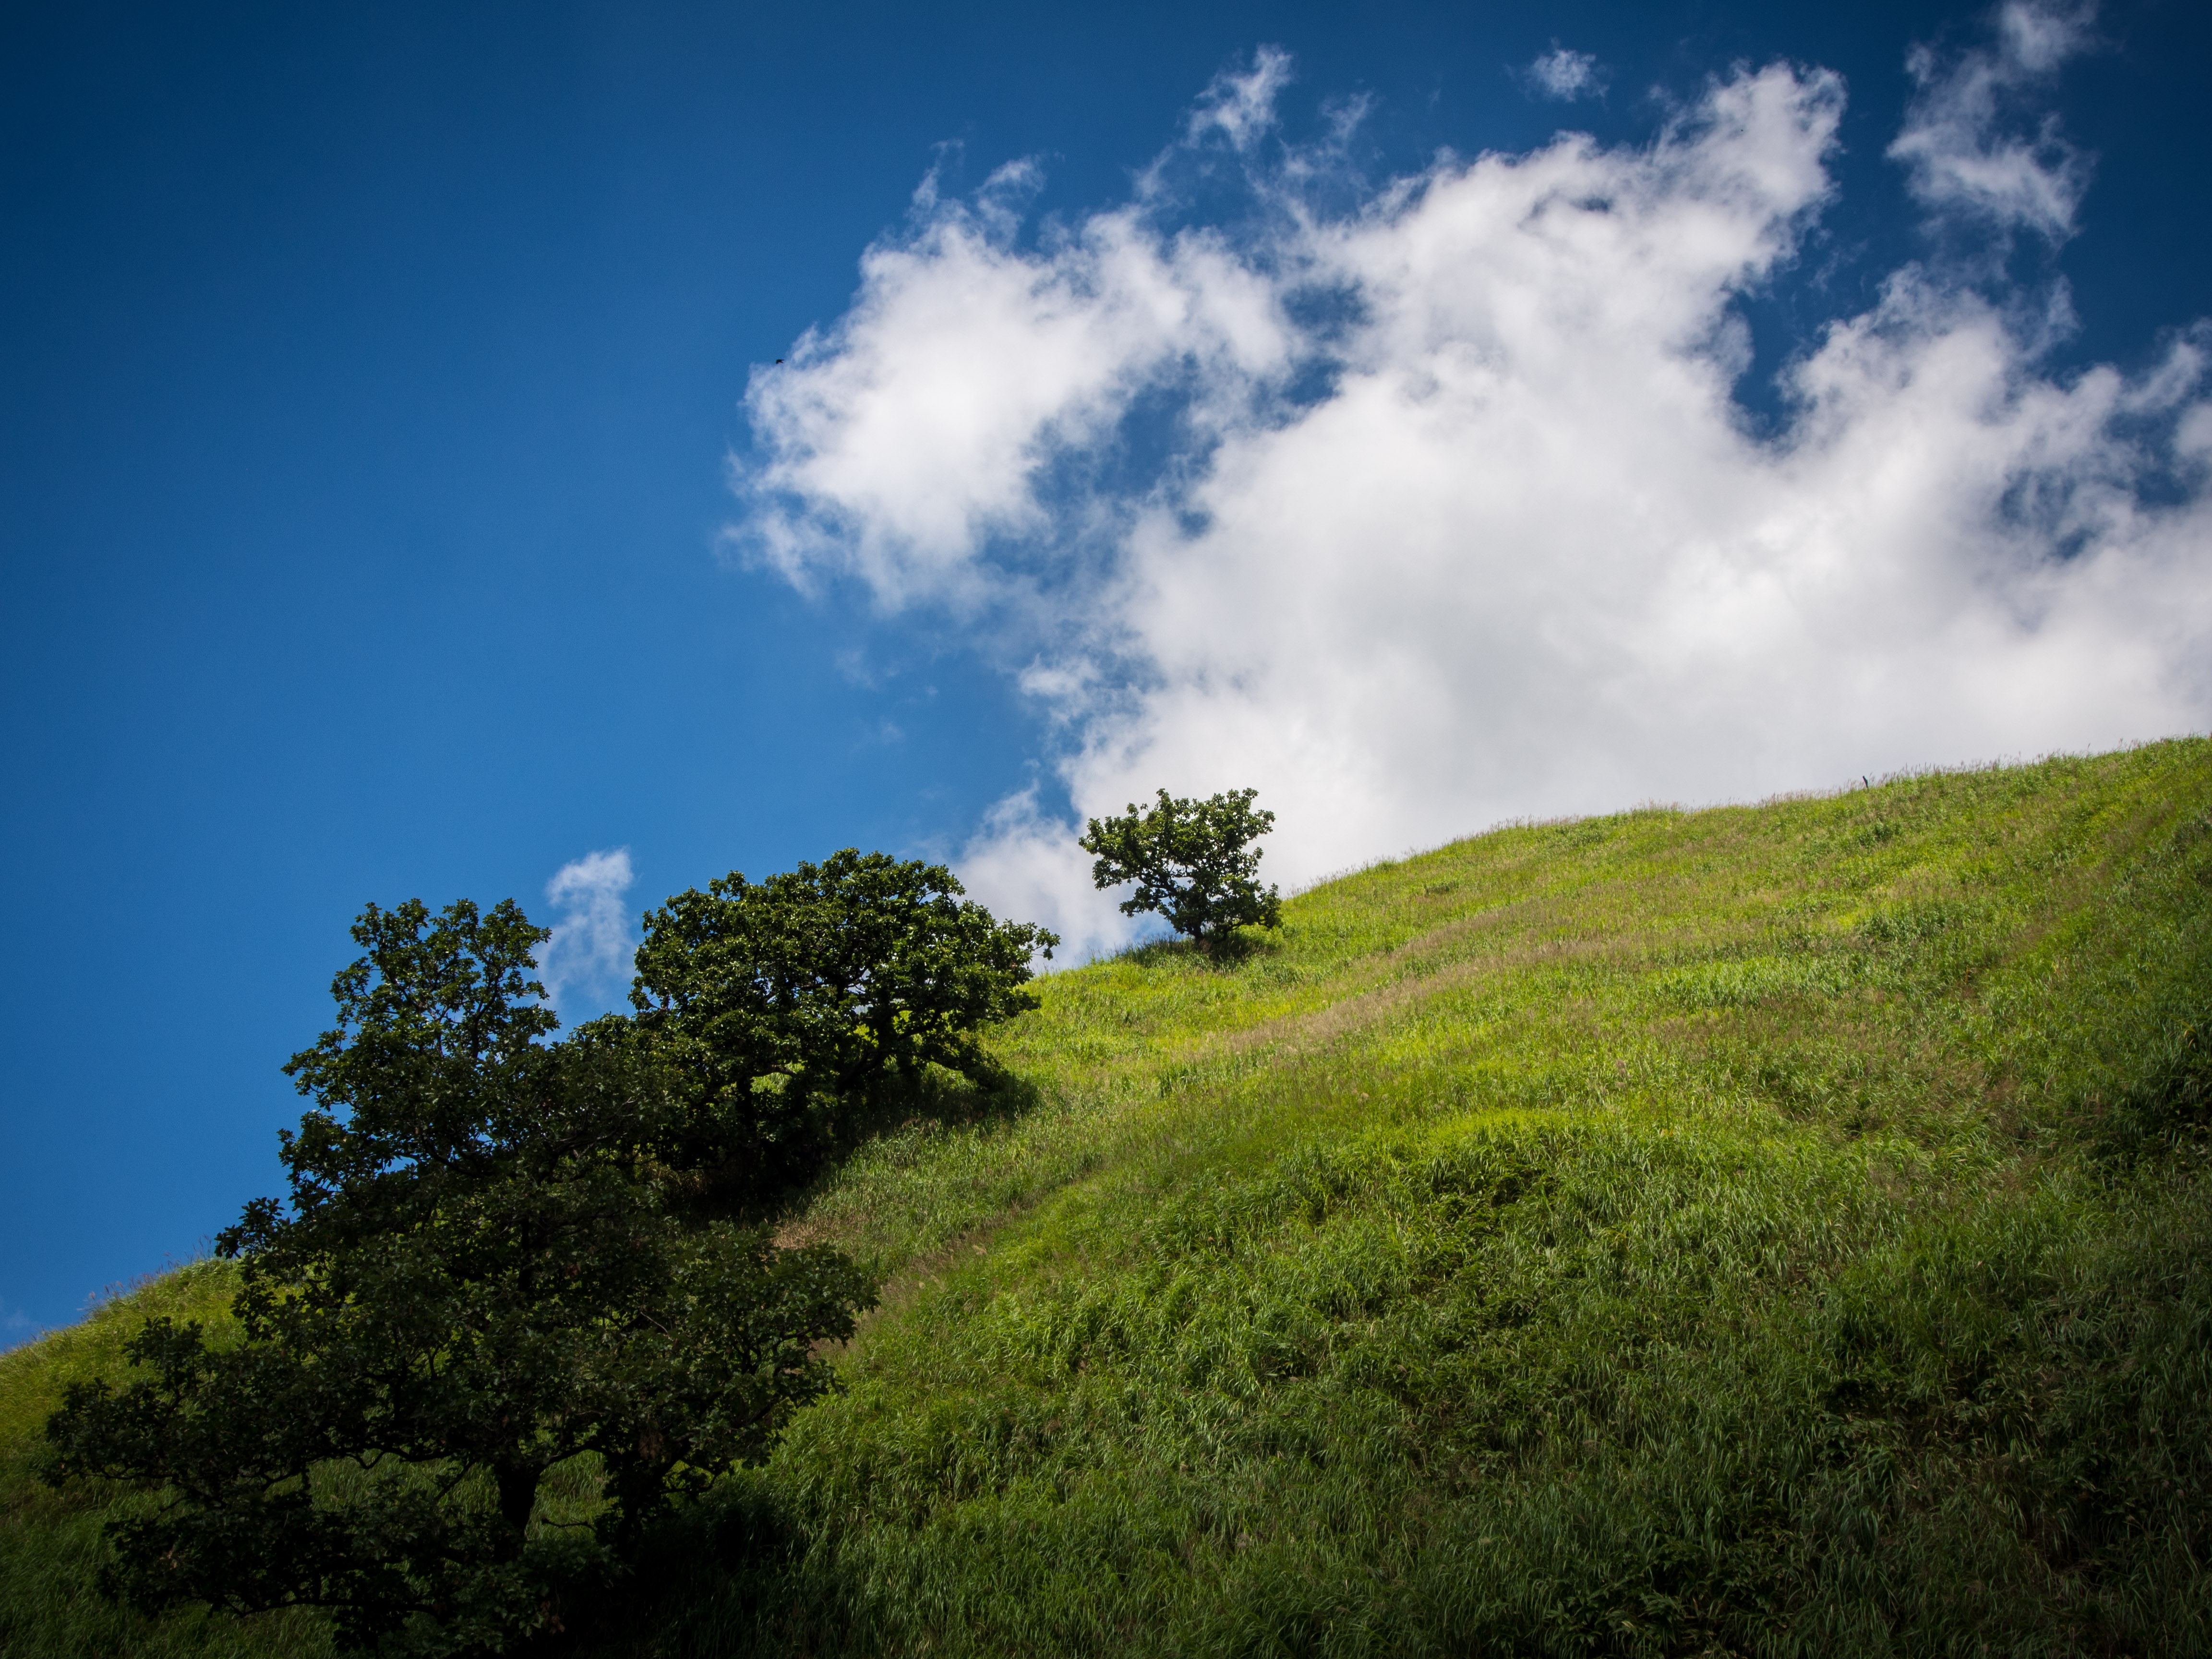
landscape, coast, tree, nature, forest, grass, horizon, mountain, cloud, plant, sky, field, meadow, sunlight, morning, hill, mountain range, green, japan, kumamoto, ridge, blue sky, grassland, plateau, habitat, ecosystem, minami aso, rural area, meteorological phenomenon, natural environment, atmospheric phenomenon, woody plant, mountainous landforms